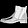
Label: Ankle boot